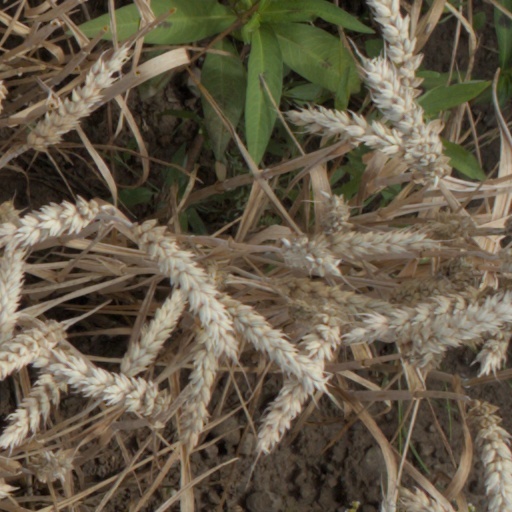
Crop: wheat